Grand Duchy of Mecklenburg-Strelitz

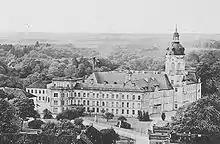
Neustrelitz Palace in 1900

In 1866, Grand Duke Frederick William openly rebuked the Prussian annexation of the Kingdom of Hanover, even though the Prussian Army had been aided by soldiers from Mecklenburg-Strelitz in the Austro-Prussian War. Thereupon, the grand duchy joined the North German Confederation and the reconstituted "Zollverein". Also in the Franco-Prussian War of 1870/71, the Kingdom of Prussia received valuable assistance from Mecklenburg-Strelitz.